The Postman Always Rings Twice (1981 film)

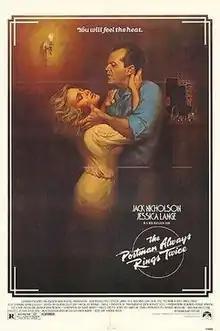
Theatrical release poster

The Postman Always Rings Twice is a 1981 American neo-noir erotic thriller film directed by Bob Rafelson and written by David Mamet (in his screenwriting debut). Starring Jack Nicholson and Jessica Lange, it is the fourth adaptation of the 1934 novel by James M. Cain. The film was shot in Santa Barbara, California.